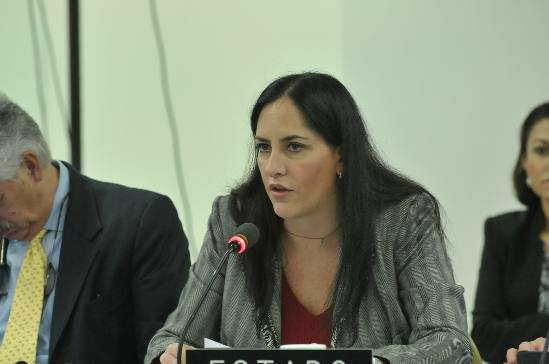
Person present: Yes